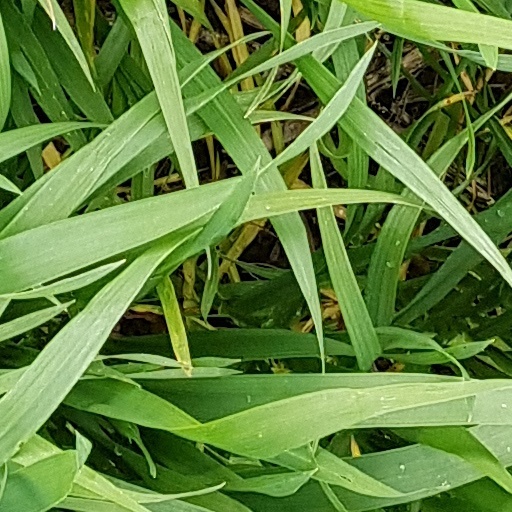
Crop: wheat